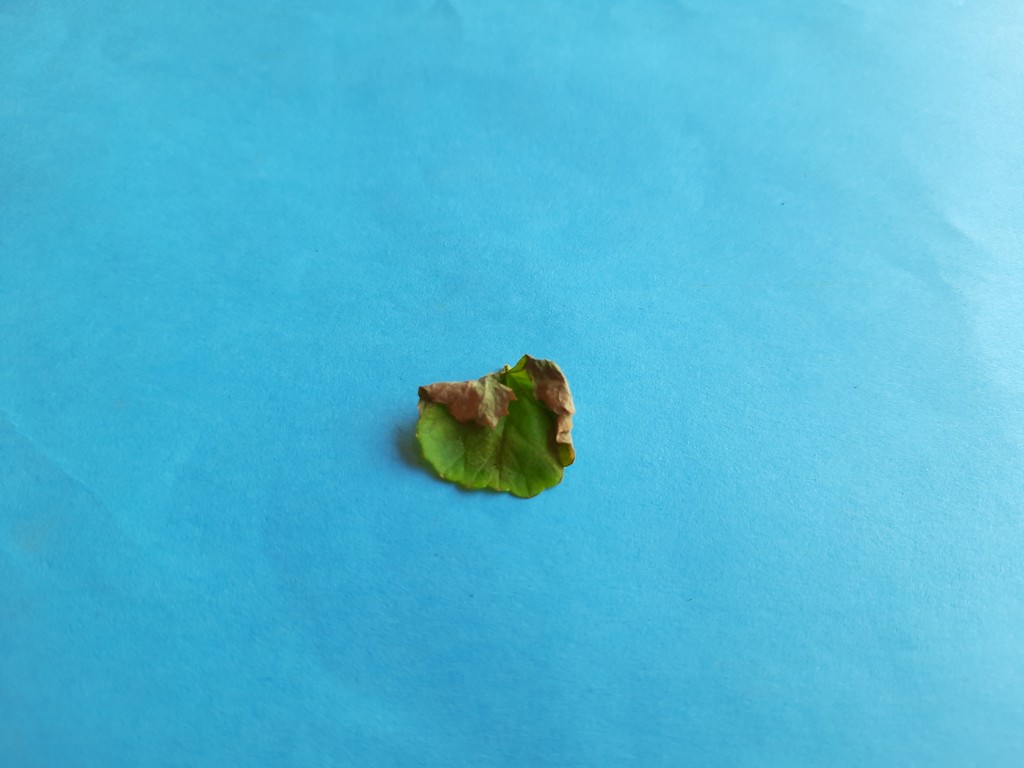
Label: Unhealthy